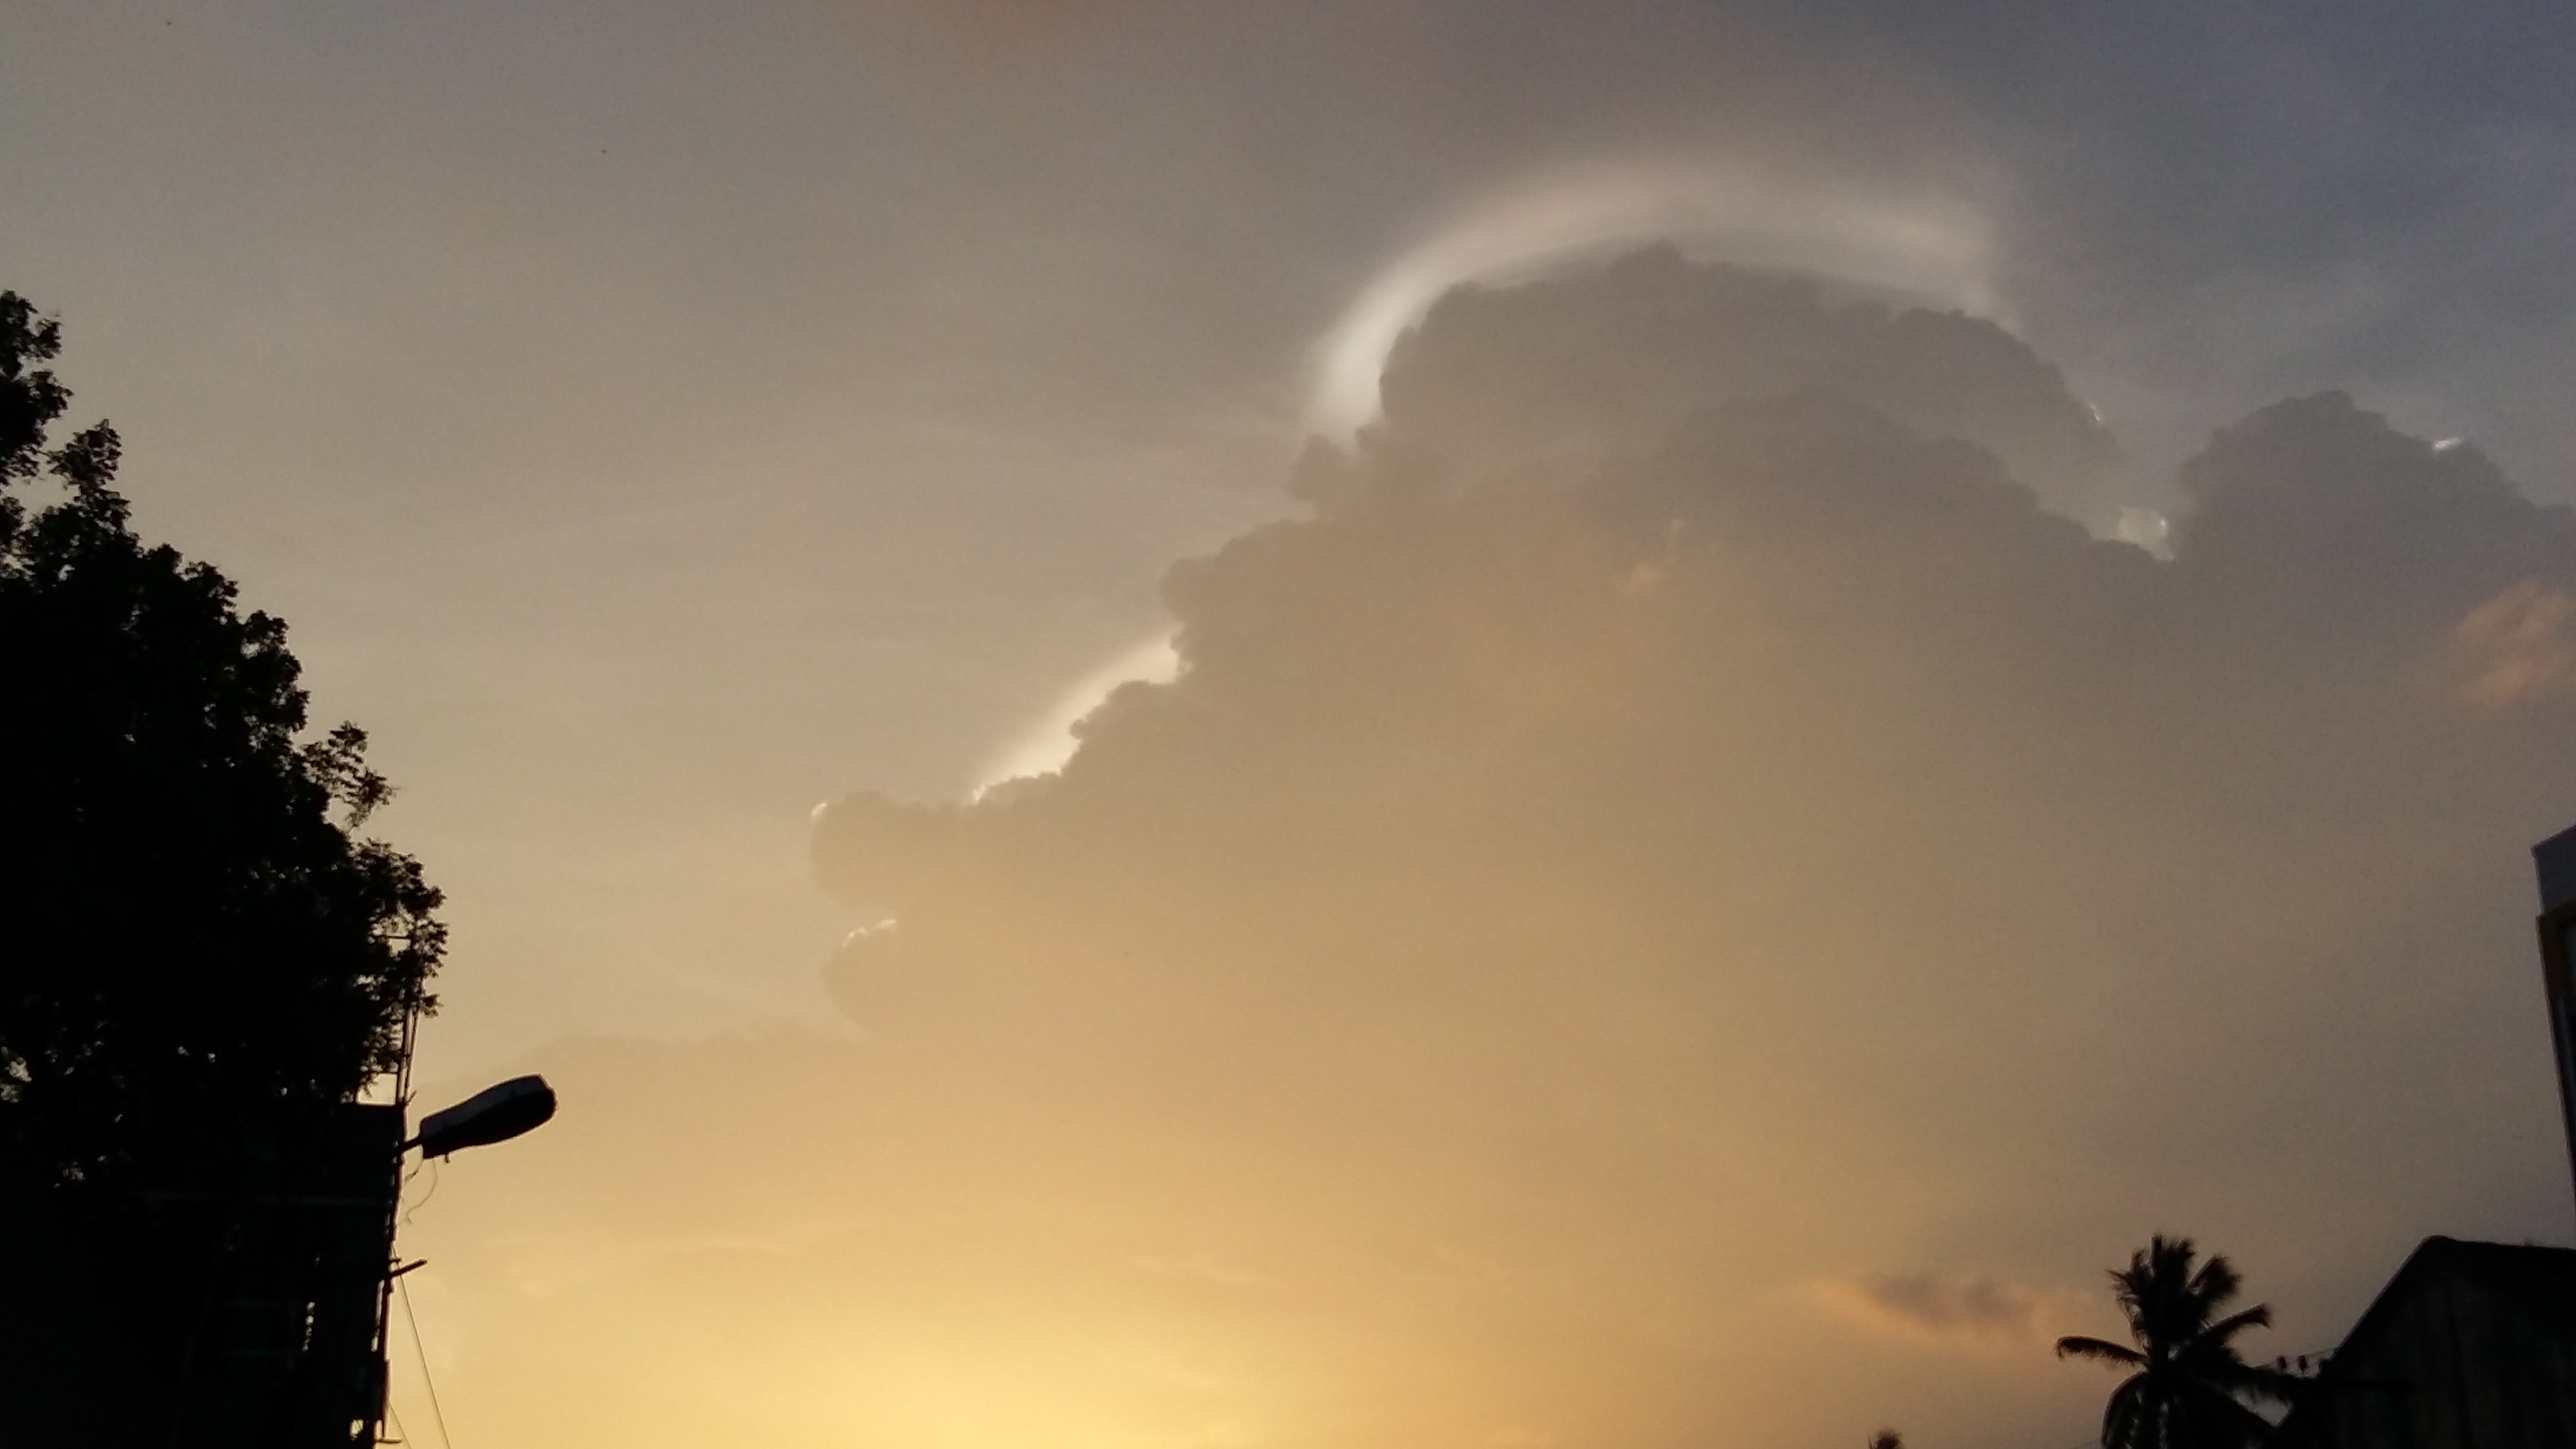
cloud, sky, sunrise, sunset, sunlight, morning, dawn, atmosphere, dusk, evening, weather, haze, afterglow, meteorological phenomenon, atmospheric phenomenon, atmosphere of earth